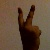
The image shows a hand gesture representing the number 2 in Indian Sign Language.